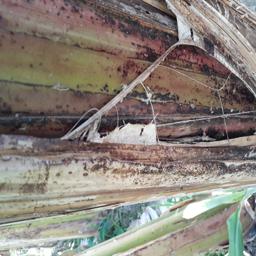
Label: BACTERIAL SOFT ROT